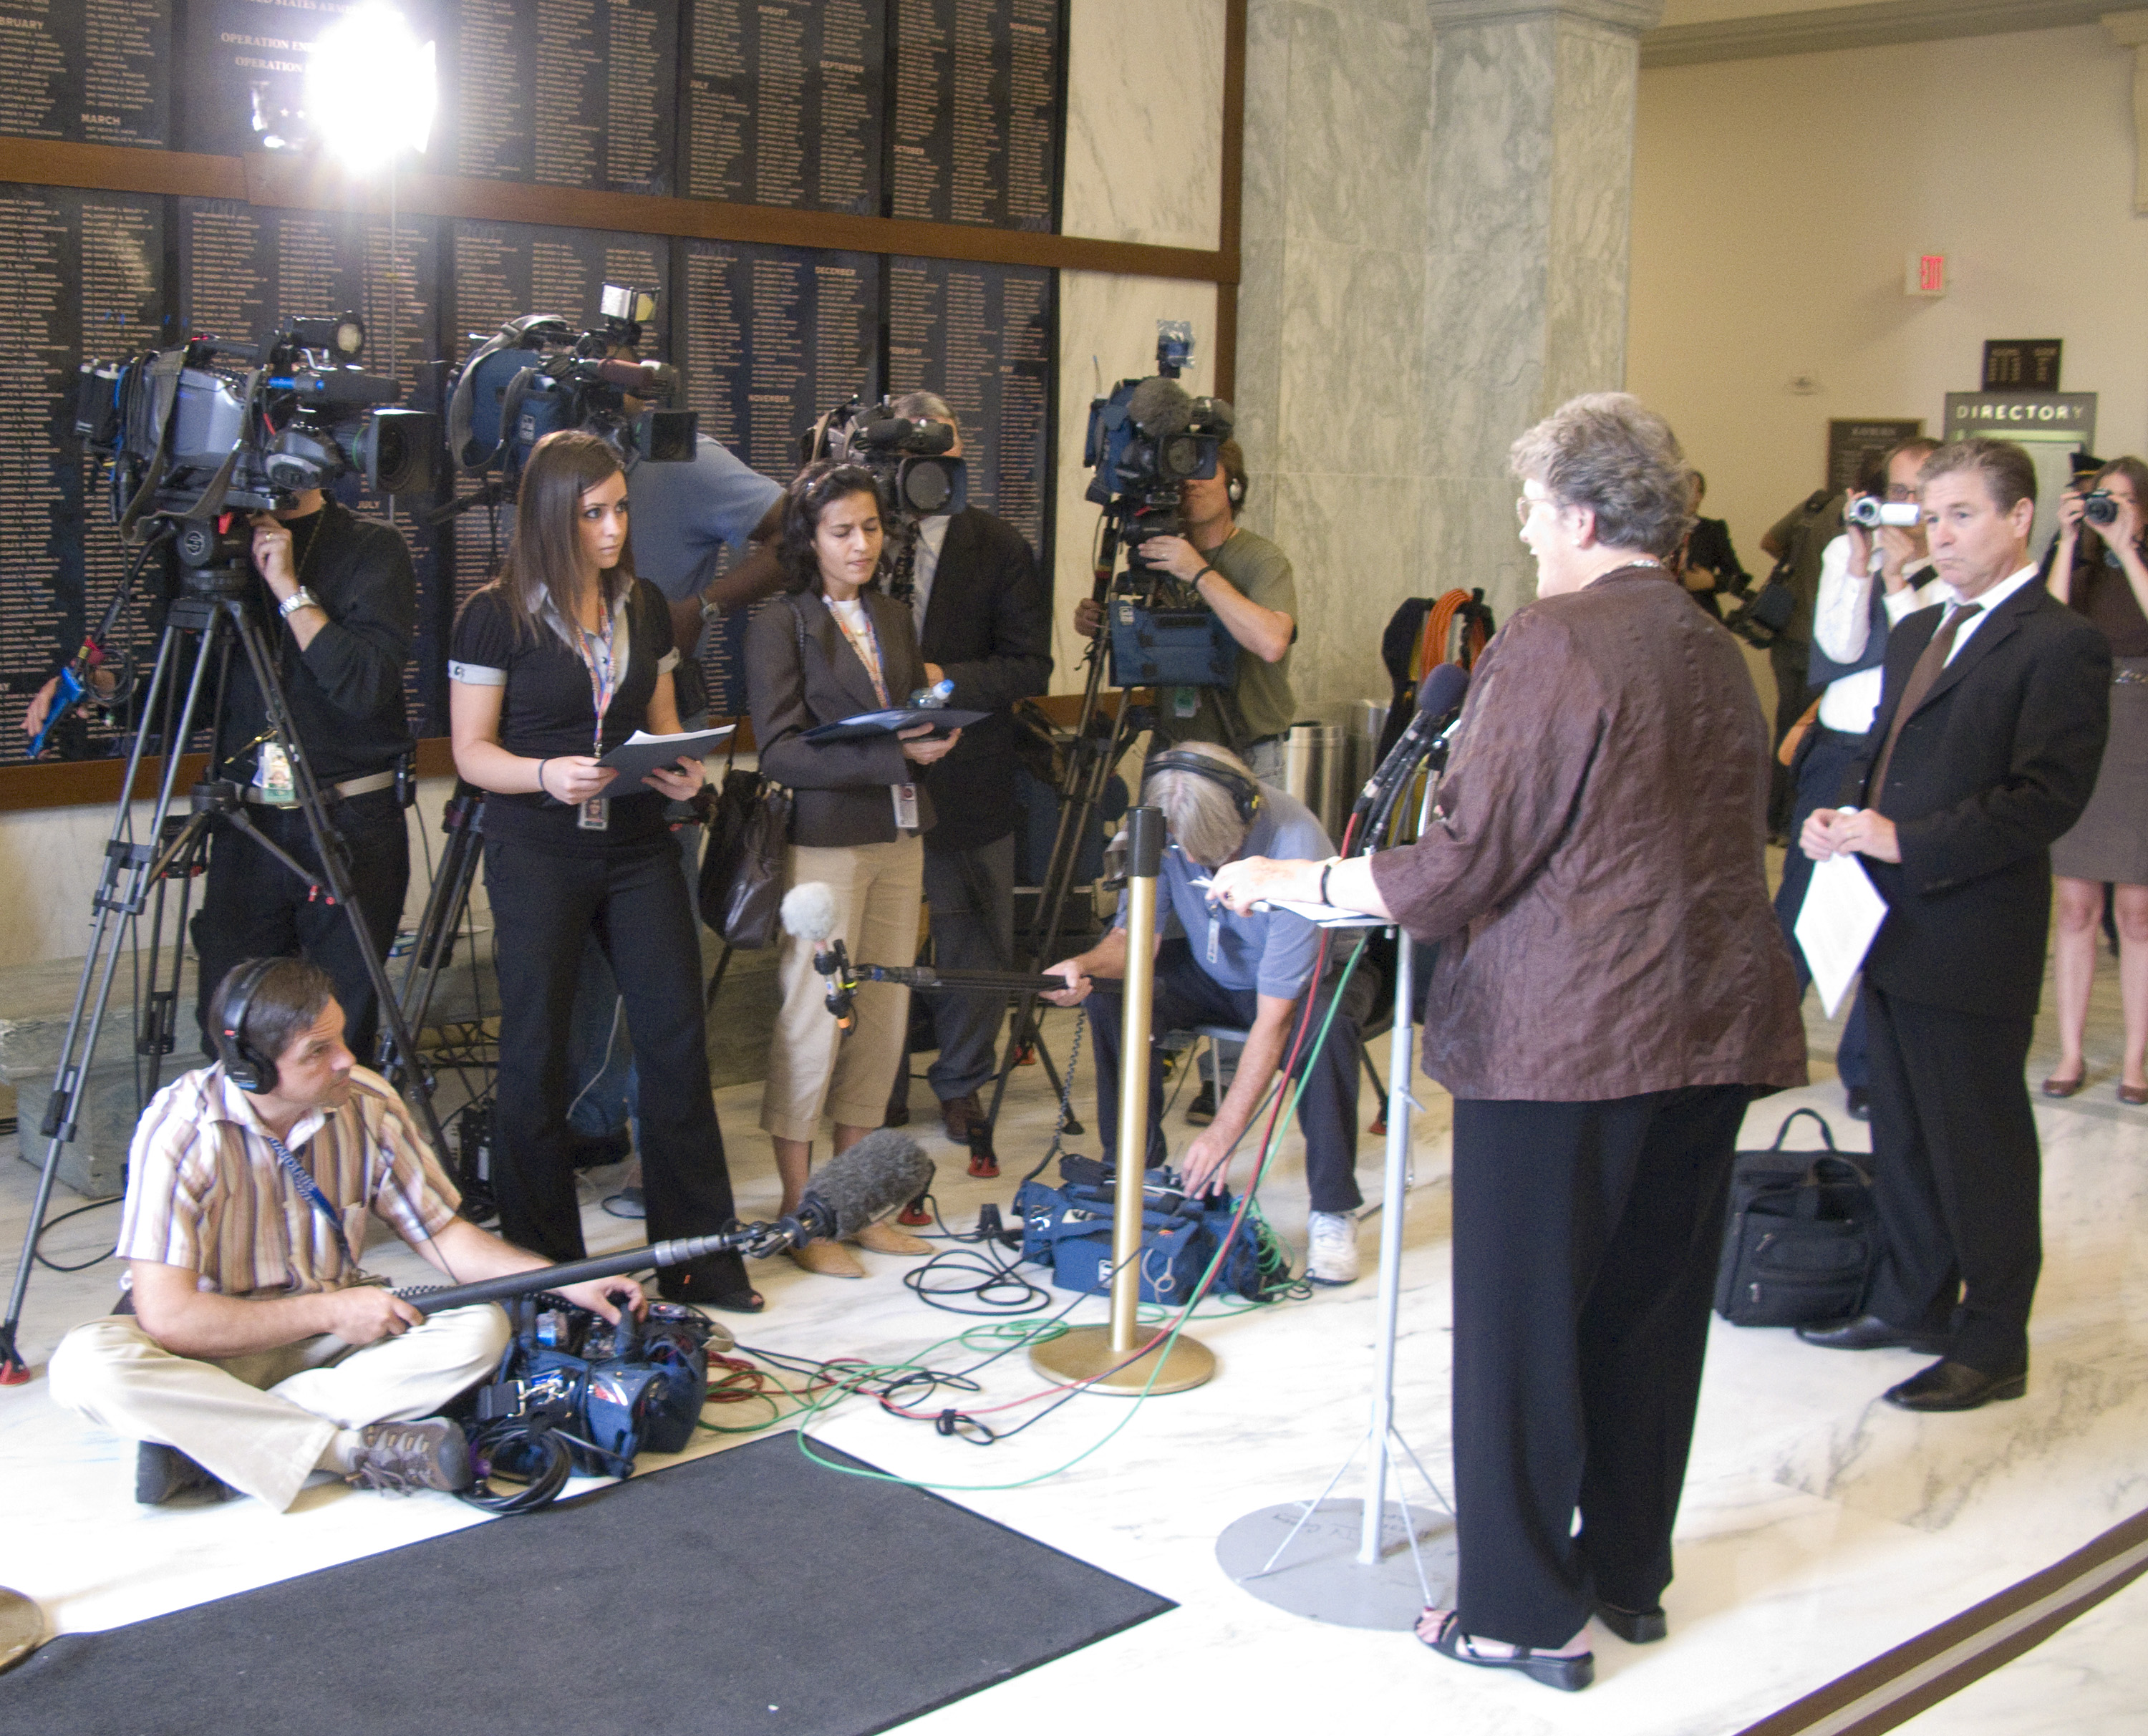
washington, dc, orchestra, social group